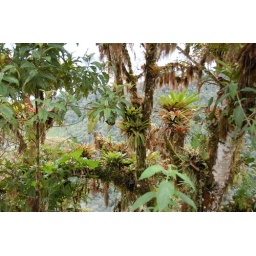
Epiphytes in the cloud forest canopy